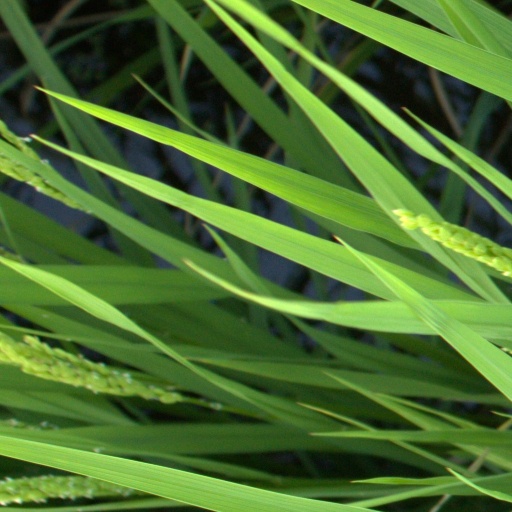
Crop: rice